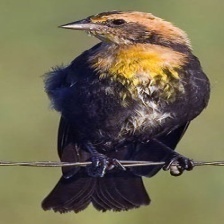
Species: YELLOW HEADED BLACKBIRD
Scientific name: XANTHOCEPHALUS